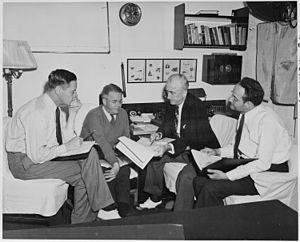
Charles Eustis “Chip” Bohlen, né le 30 août 1904 et mort le 1ᵉʳ janvier 1974, est un expert de l'Union soviétique et diplomate américain de 1929 à 1969, en poste à Moscou avant, pendant et après la Seconde Guerre mondiale, succédant à George F. Kennan comme ambassadeur des États-Unis en Union soviétique. Il est ensuite nommé ambassadeur aux Philippines et en France. Il fait partie de ces conseillers de politique étrangère non partisans qui en sont venus à être appelés familièrement The Wise Men.